Kim Wayans

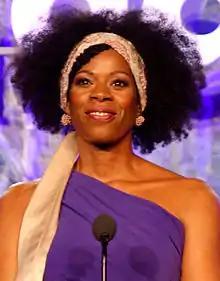
Wayans in 2012

Kimberly Nichole Wayans (born October 16, 1961) is an American actress. She is the sister of Keenen Ivory, Damon Sr., Marlon, Shawn, and Nadia Wayans and aunt of Damien Dante among others. She is best known for her numerous roles on the Fox sketch comedy show "In Living Color" (1990–94), and Tonia Harris on "In the House" (1995–98). Wayans has also directed episodes for several series, including "Bunk'd", "The Neighborhood", and "My Wife and Kids".